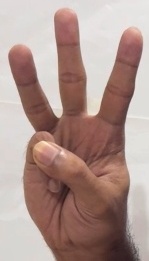
ASL sign: W